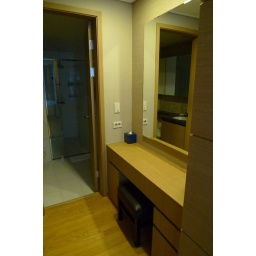
mirror in master bed room